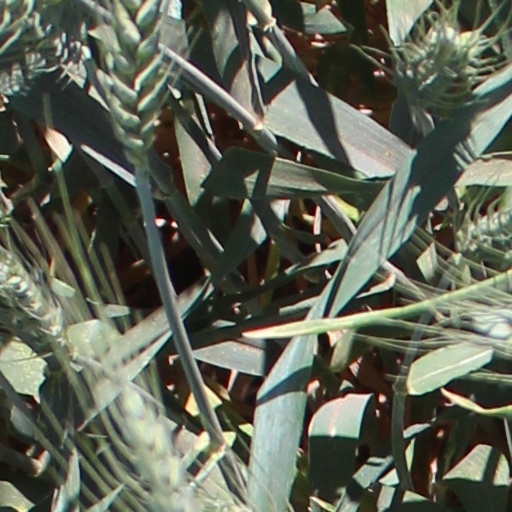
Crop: wheat